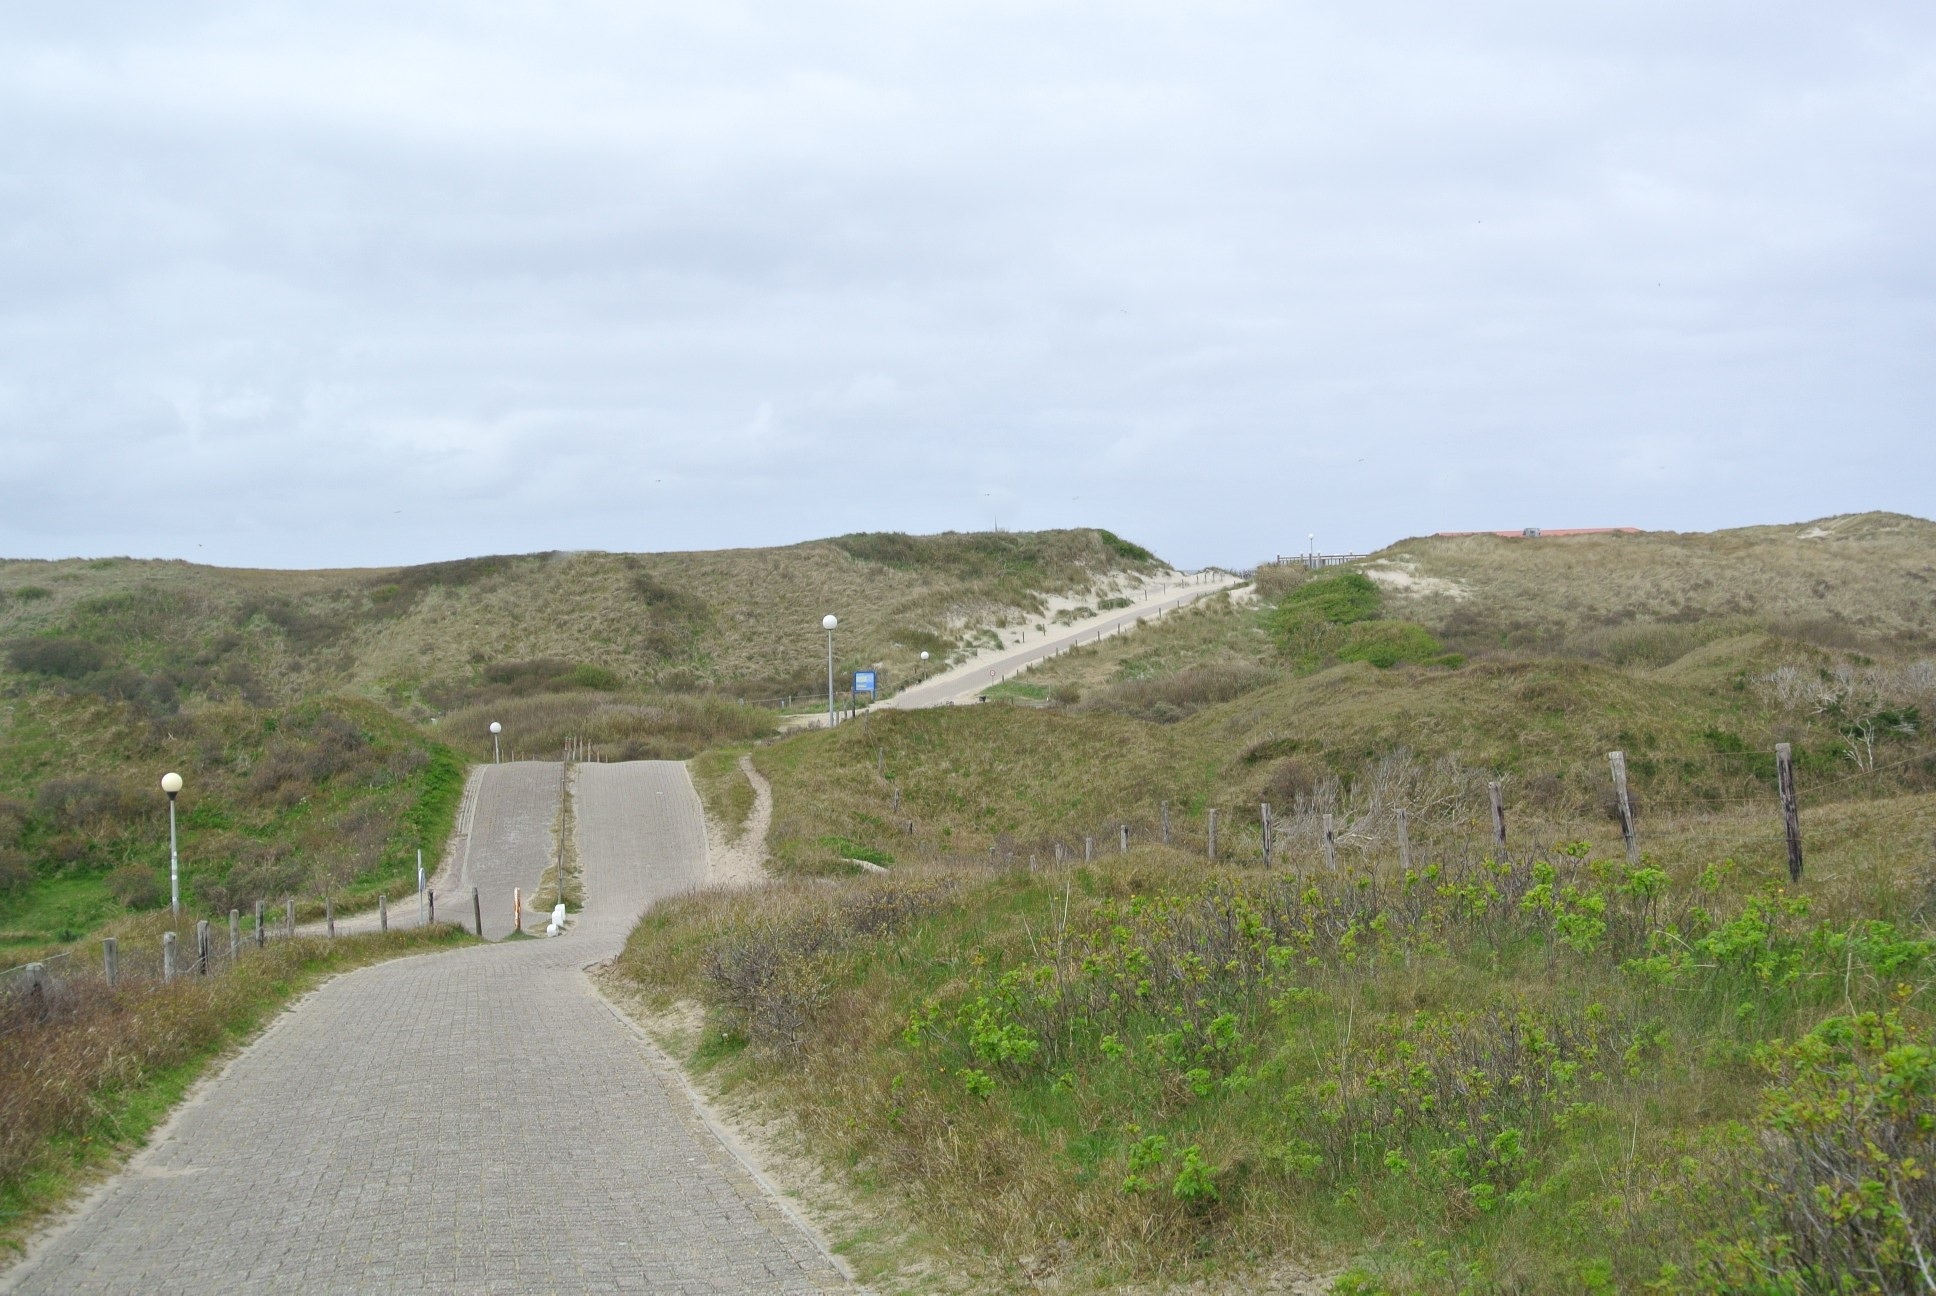
landscape, sea, coast, mountain, road, trail, hill, cliff, holiday, reservoir, terrain, ridge, waterway, dunes, infrastructure, badlands, plateau, fell, away, north sea, ecosystem, texel, rural area, mountain pass